Question: Please indicate a possible affordance area of the drink_with_bottle that can be used for sucking
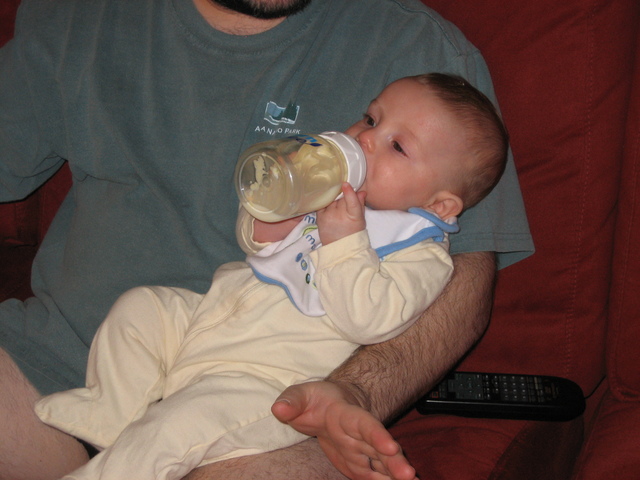
Answer: [231.5, 134, 362.5, 224]